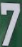
Number: 7